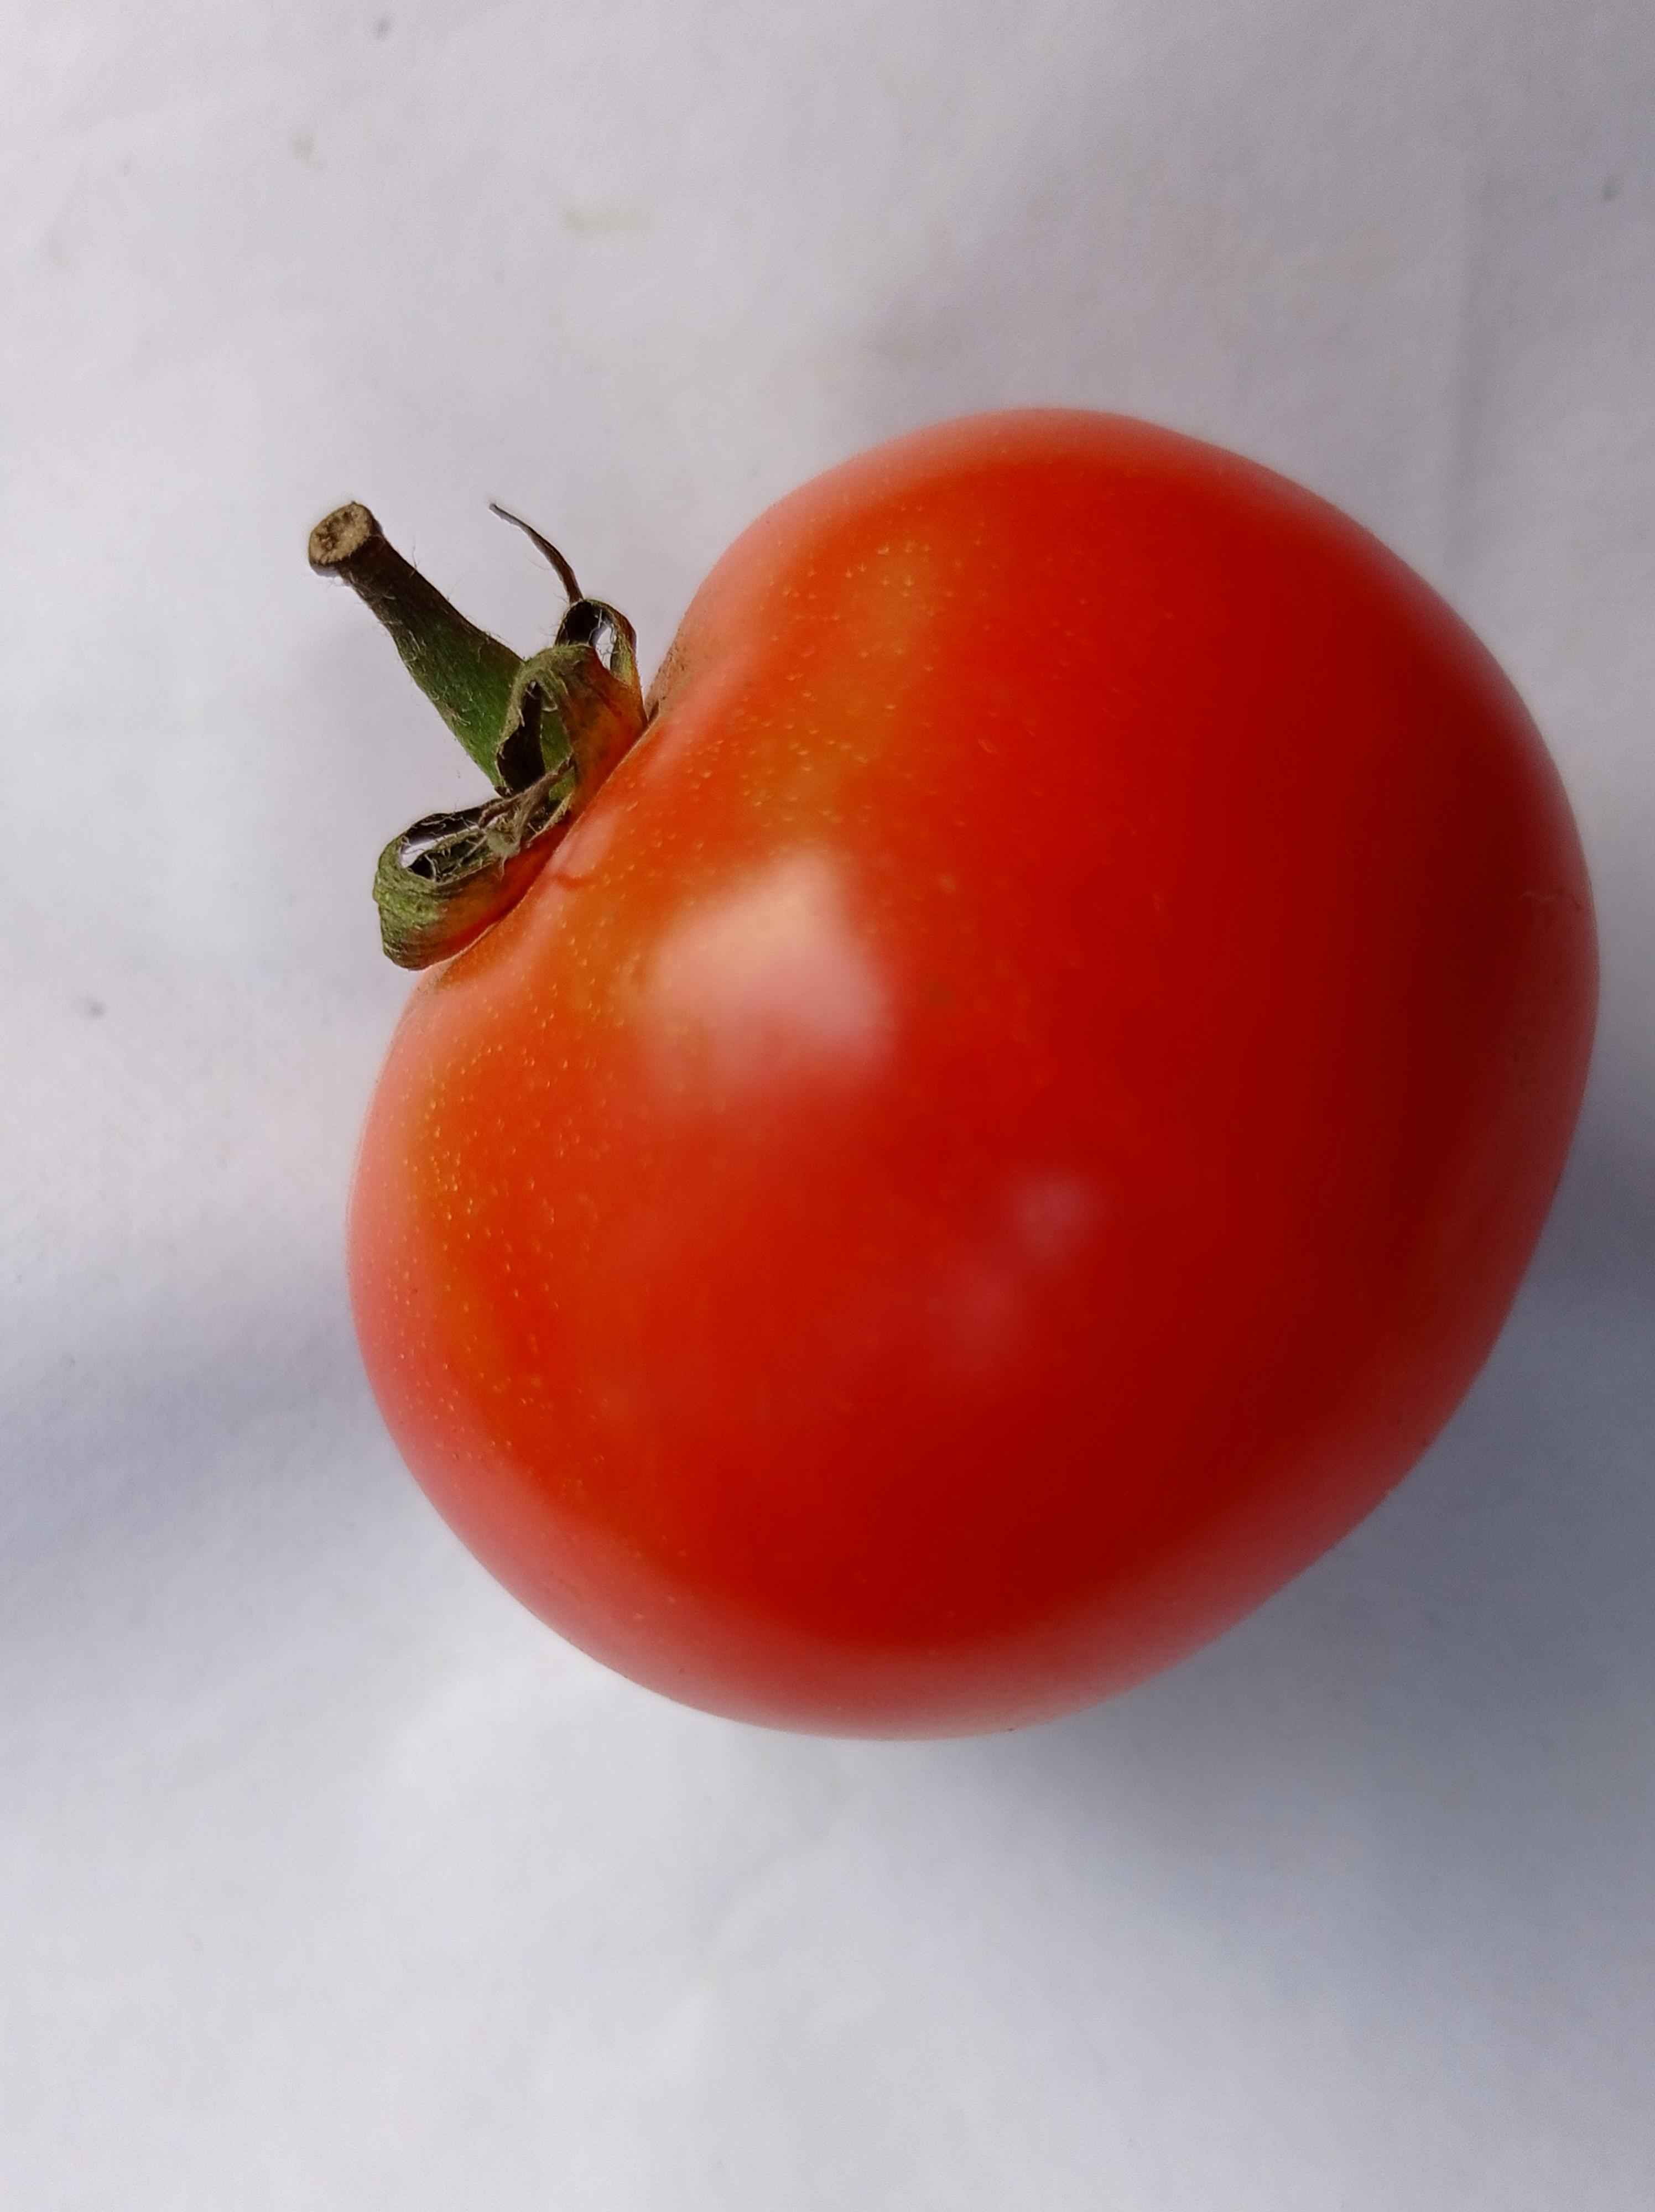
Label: Fresh